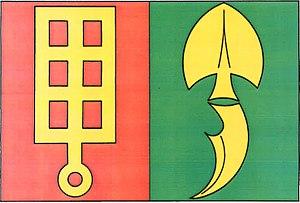
Horní Štěpánov est une commune du district de Prostějov, dans la région d'Olomouc, en Tchéquie. Sa population s'élevait à 902 habitants en 2018.